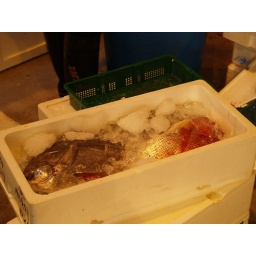
thai fish in market